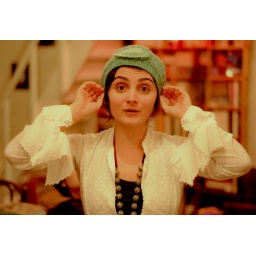
Love in a green hat